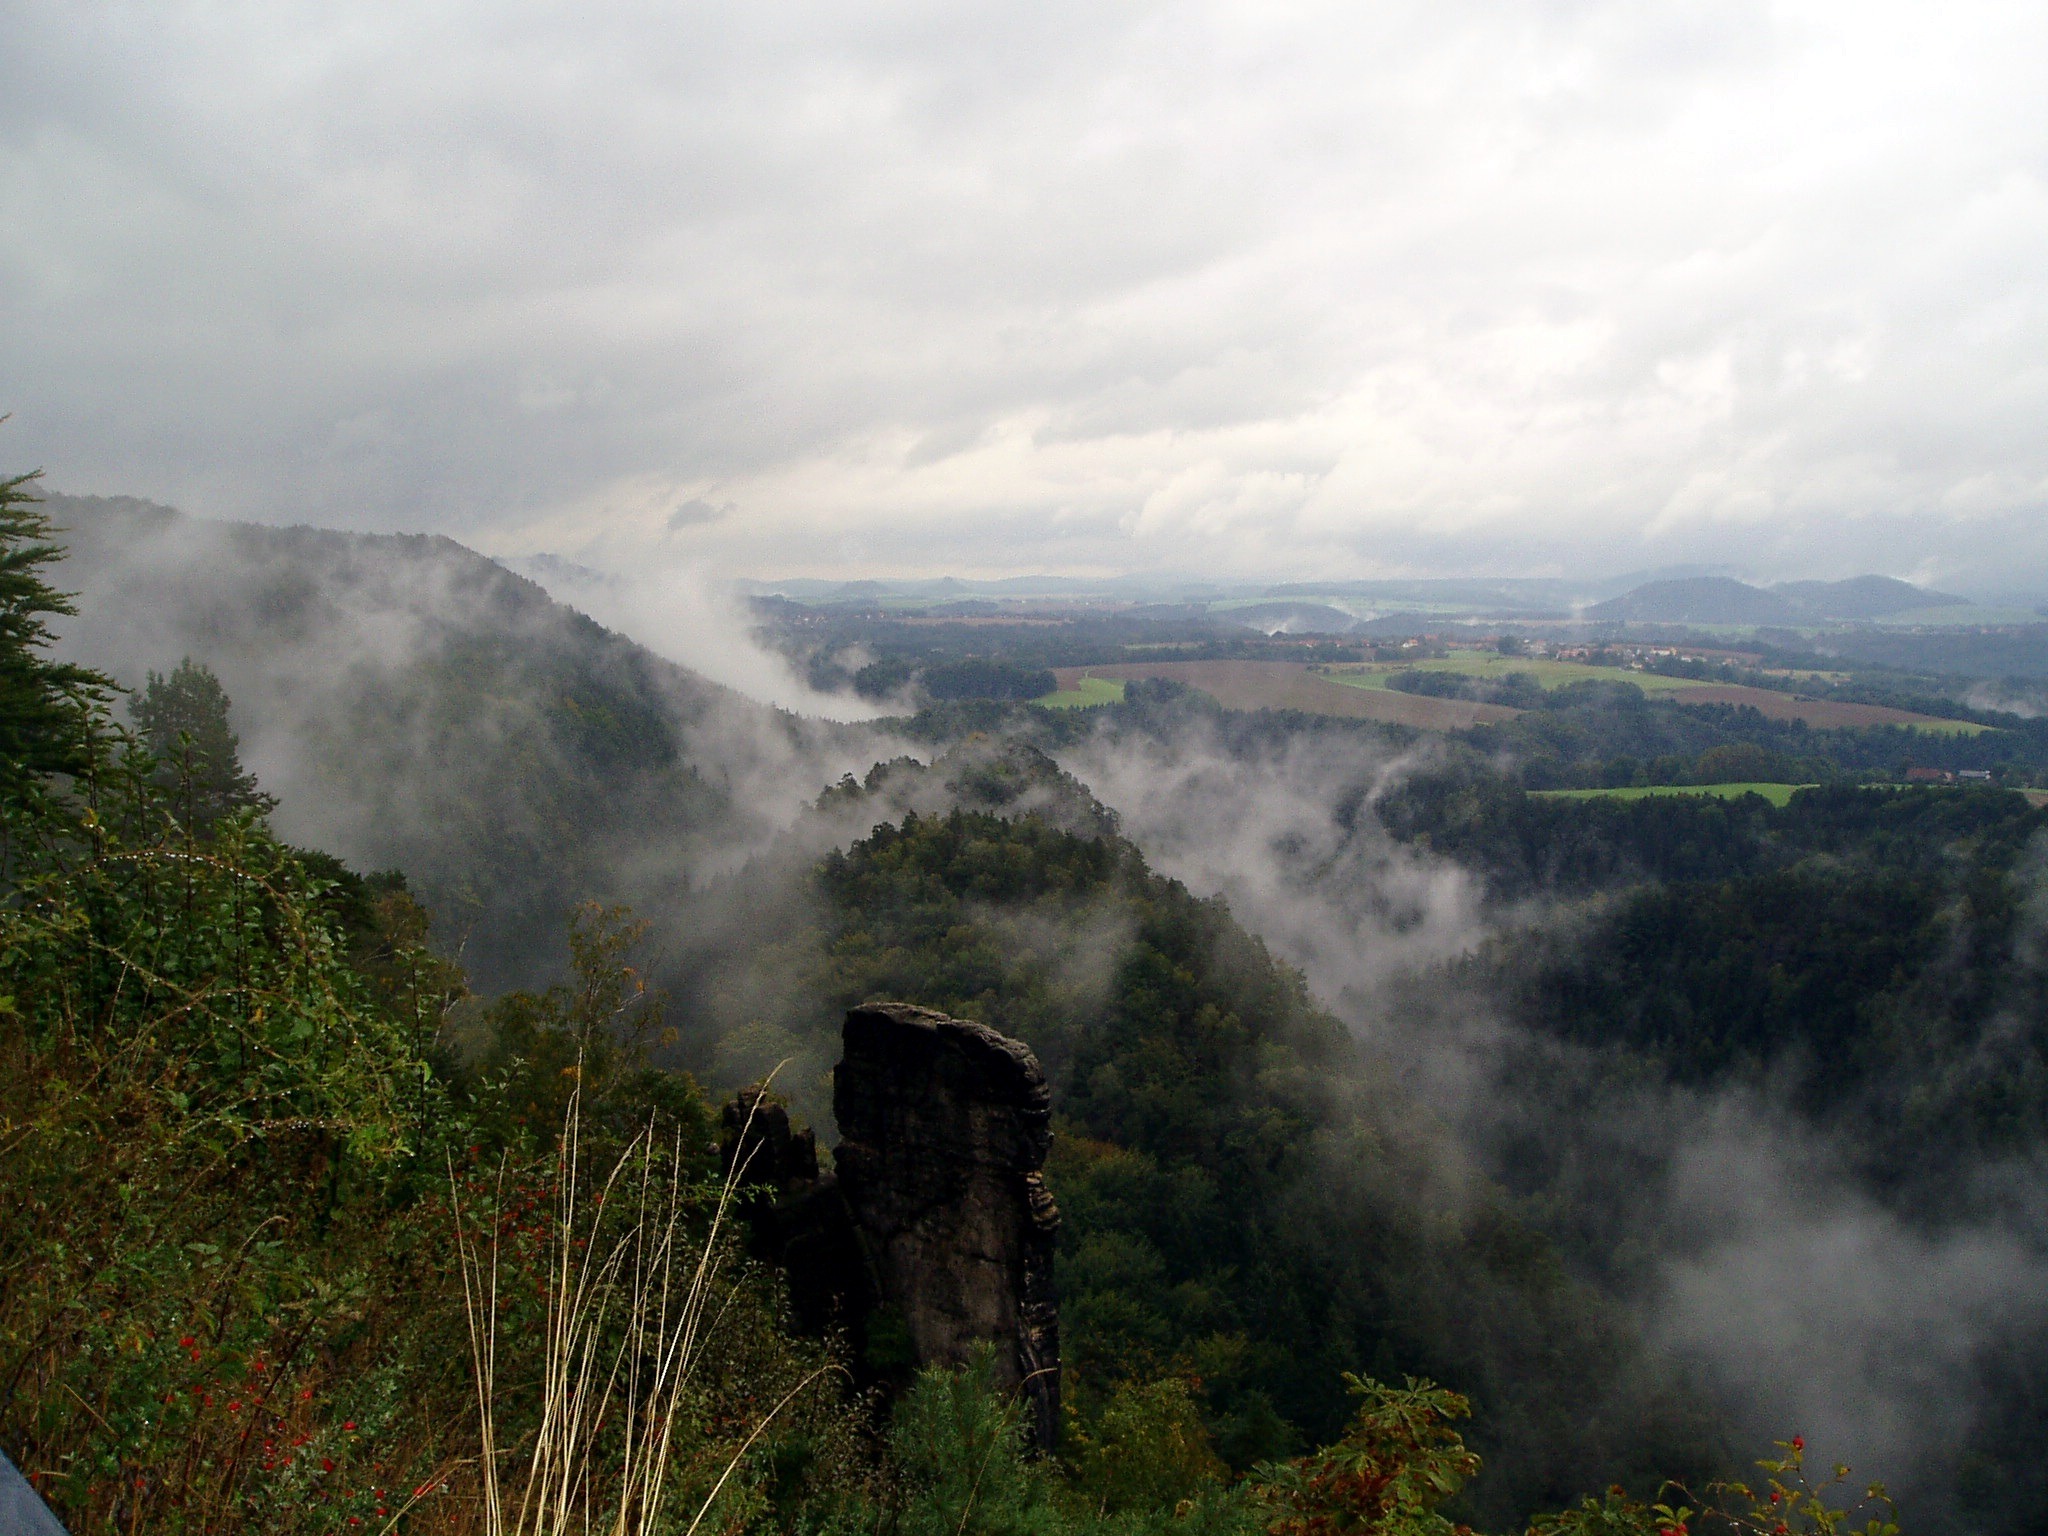
landscape, nature, forest, waterfall, wilderness, mountain, cloud, fog, mist, hill, atmosphere, mountain range, cliff, terrain, national park, ridge, plateau, beauty, water feature, saxon switzerland, atmospheric phenomenon, mountainous landforms, geological phenomenon, national park saxon switzerland